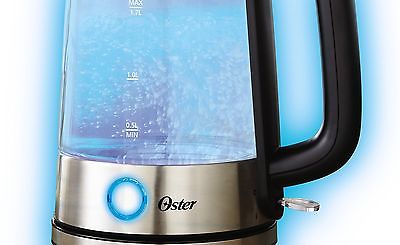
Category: kettle